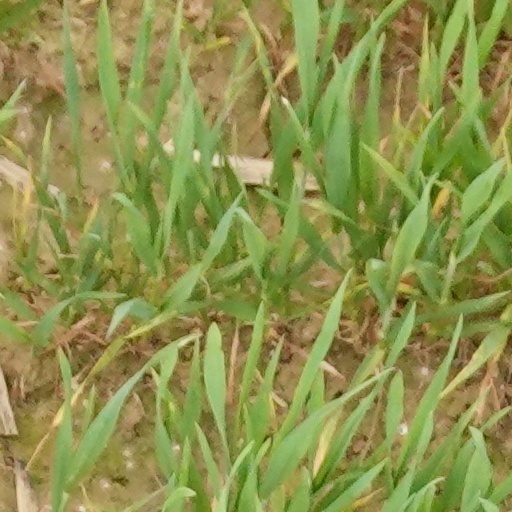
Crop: wheat